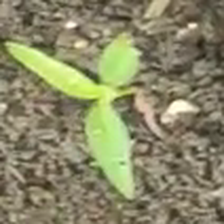
Weed species: Moti_dudhi(Euphorbia_geneculata_L)